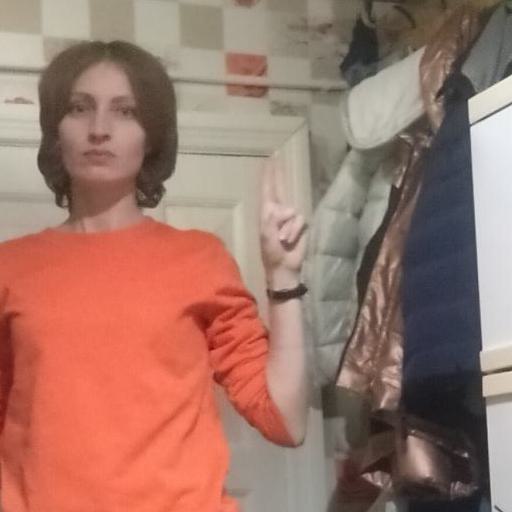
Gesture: two_up